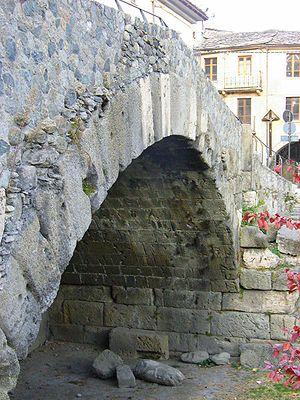
Le romain Pont de Pierre à Aoste, (Vallée d'Aoste, Italie) Italiano: Ponte di pietra di Aosta (Italia)
Le pont de pierre d’Aoste est un monument remontant à l'époque romaine, situé environ à 150 mètres de l'Arc de triomphe d'Auguste, près du faubourg du même nom.